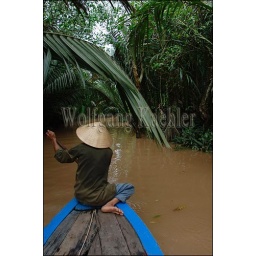
Vietnam, near saigon (Ho chi minh city), mekong river delta, woman with cone hats (Non la) In boat